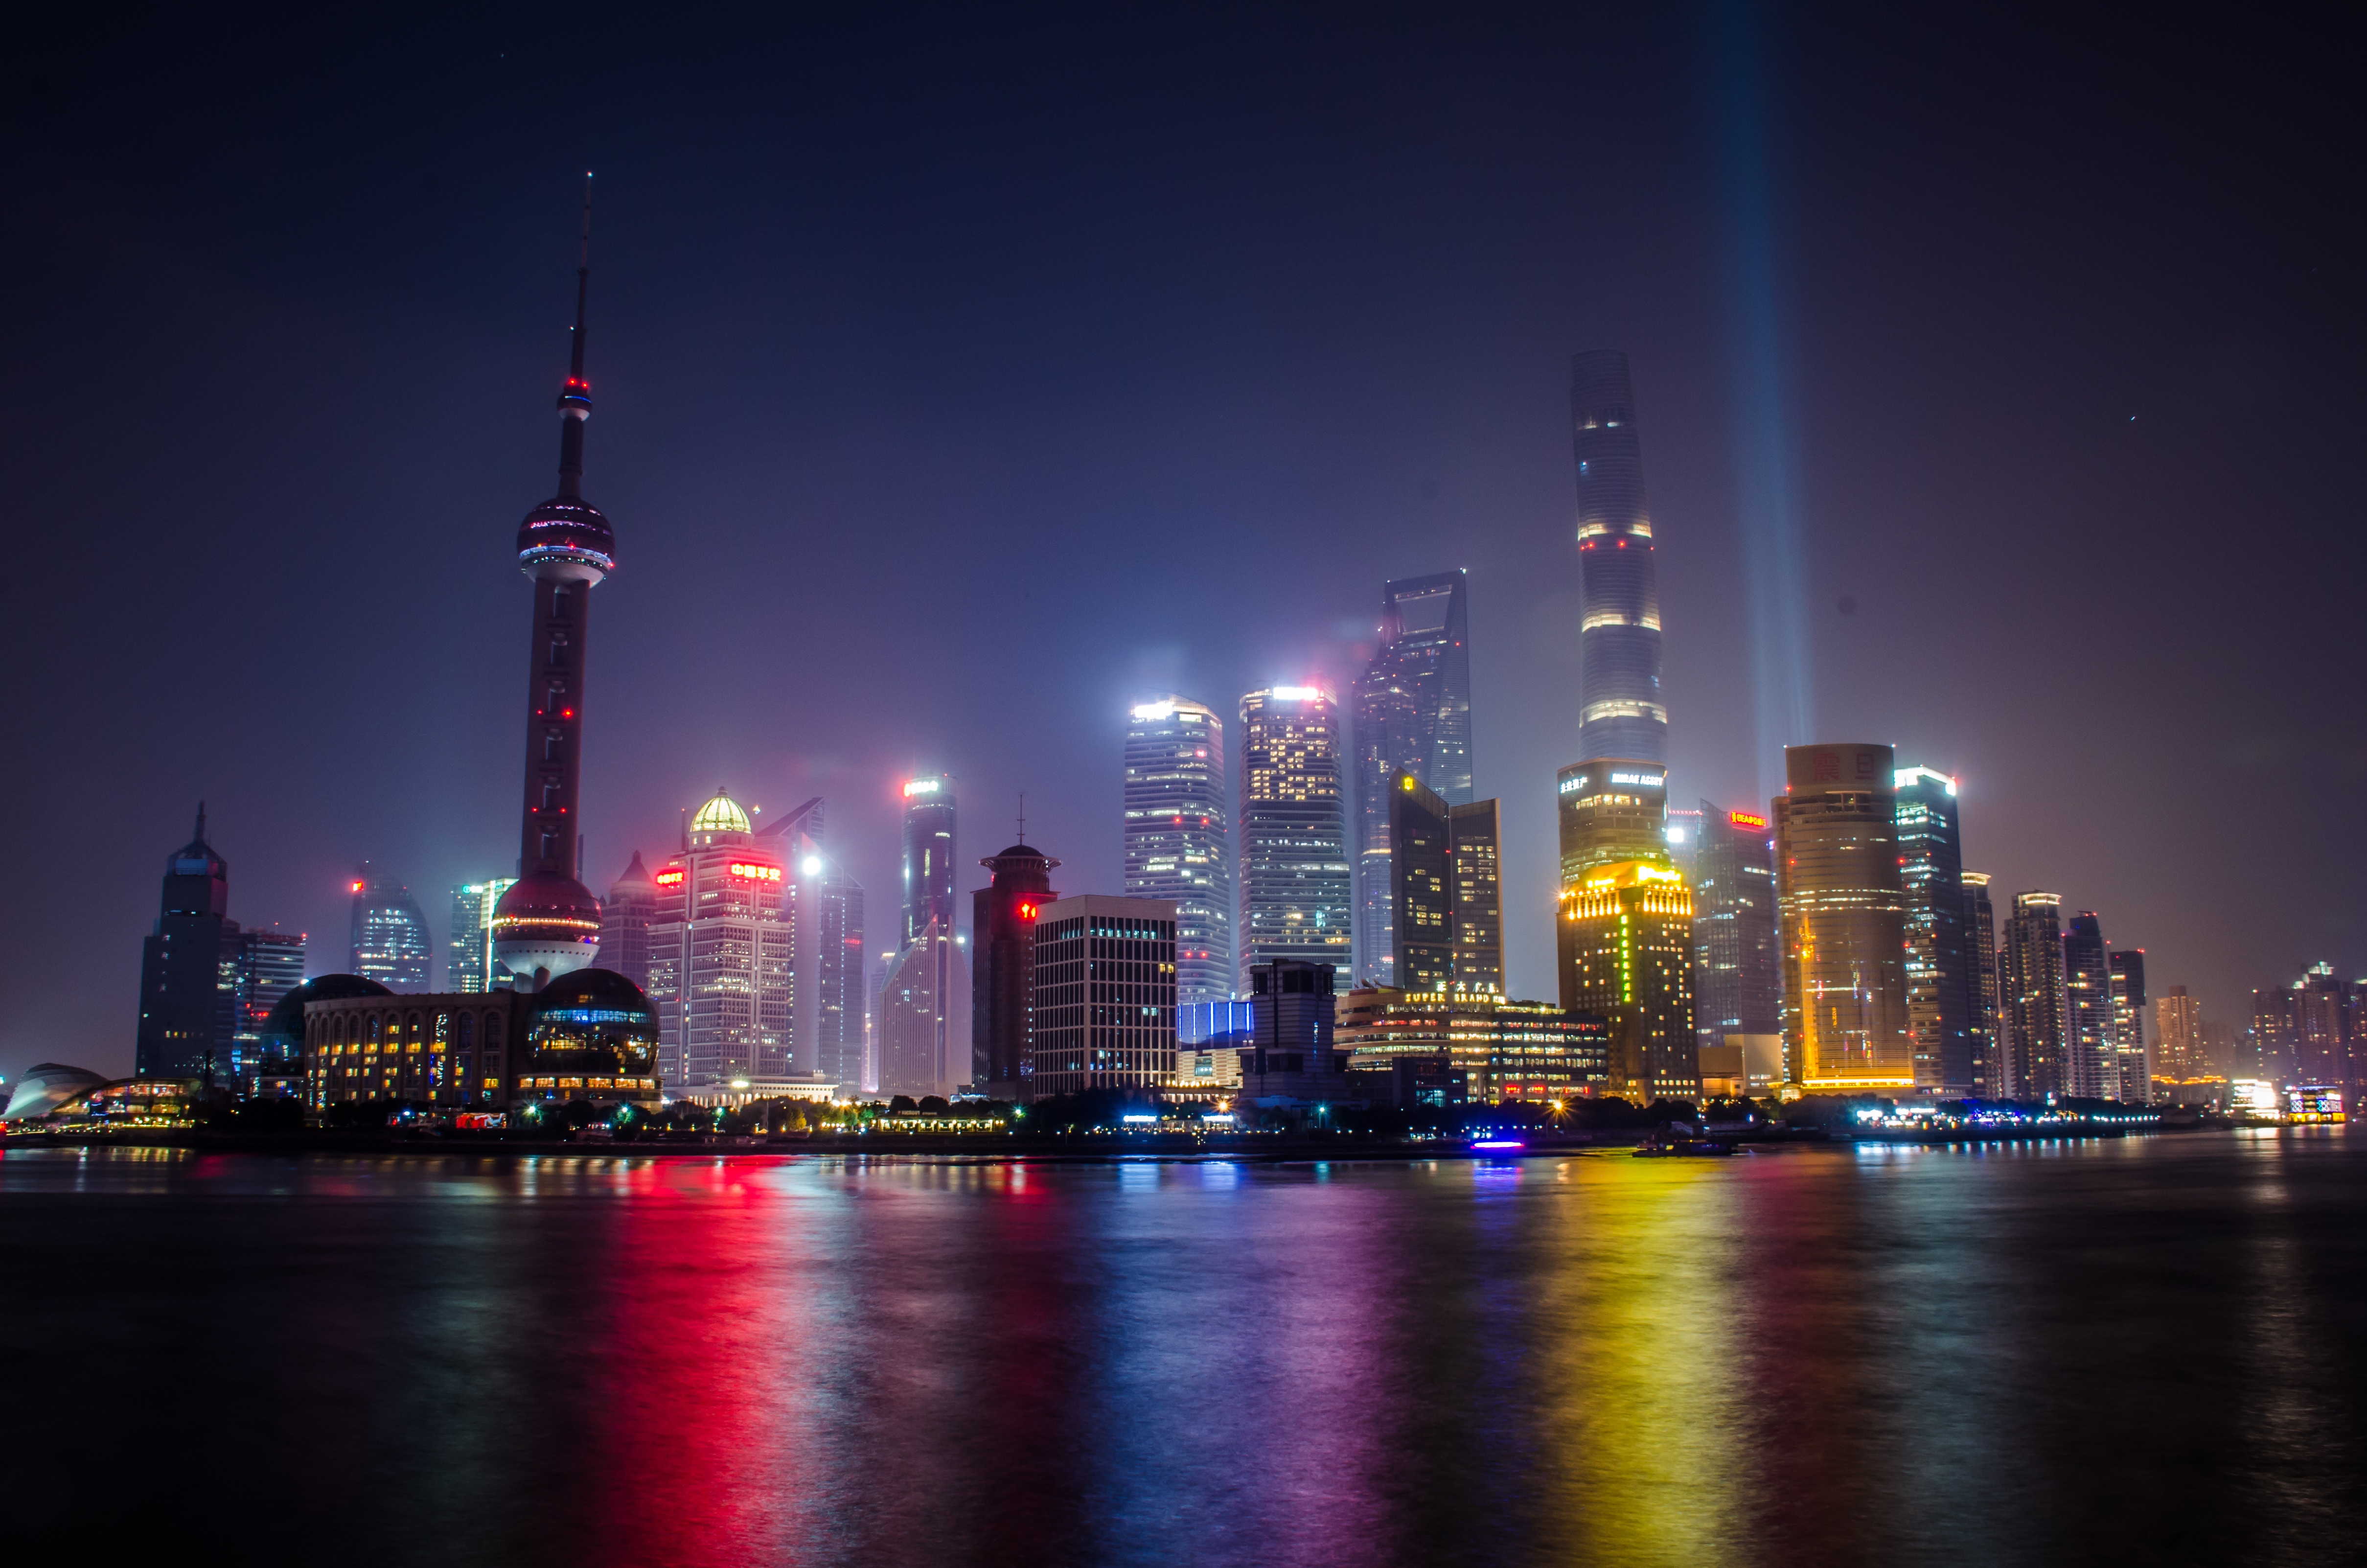
horizon, light, skyline, night, building, city, skyscraper, cityscape, downtown, dusk, evening, reflection, landmark, shanghai, metropolis, urban landscape, the bund, geographical feature, human settlement, metropolitan area